Tractor

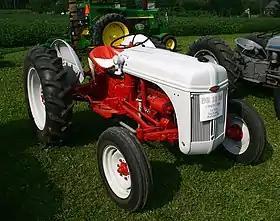
The Ford N-series tractor helped revolutionize modern mechanized agriculture with its Ferguson three point hitch

A tractor is an engineering vehicle specifically designed to deliver a high tractive effort (or torque) at slow speeds, for the purposes of hauling a trailer or machinery such as that used in agriculture, mining or construction. Most commonly, the term is used to describe a farm vehicle that provides the power and traction to mechanize agricultural tasks, especially (and originally) tillage, and now many more. Agricultural implements may be towed behind or mounted on the tractor, and the tractor may also provide a source of power if the implement is mechanised.